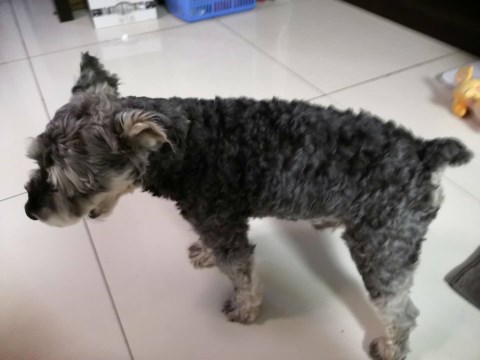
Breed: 2342-n000102-miniature_schnauzer